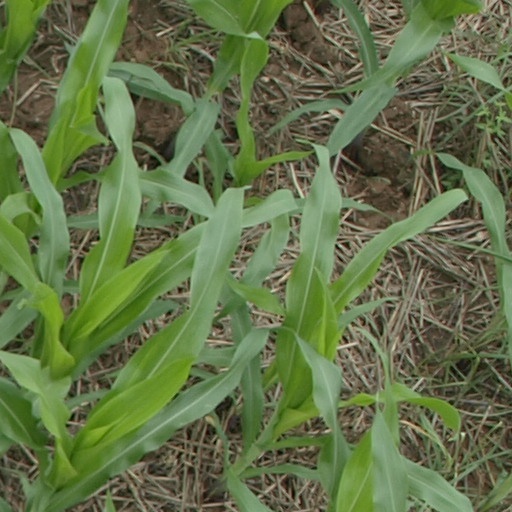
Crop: maize; corn